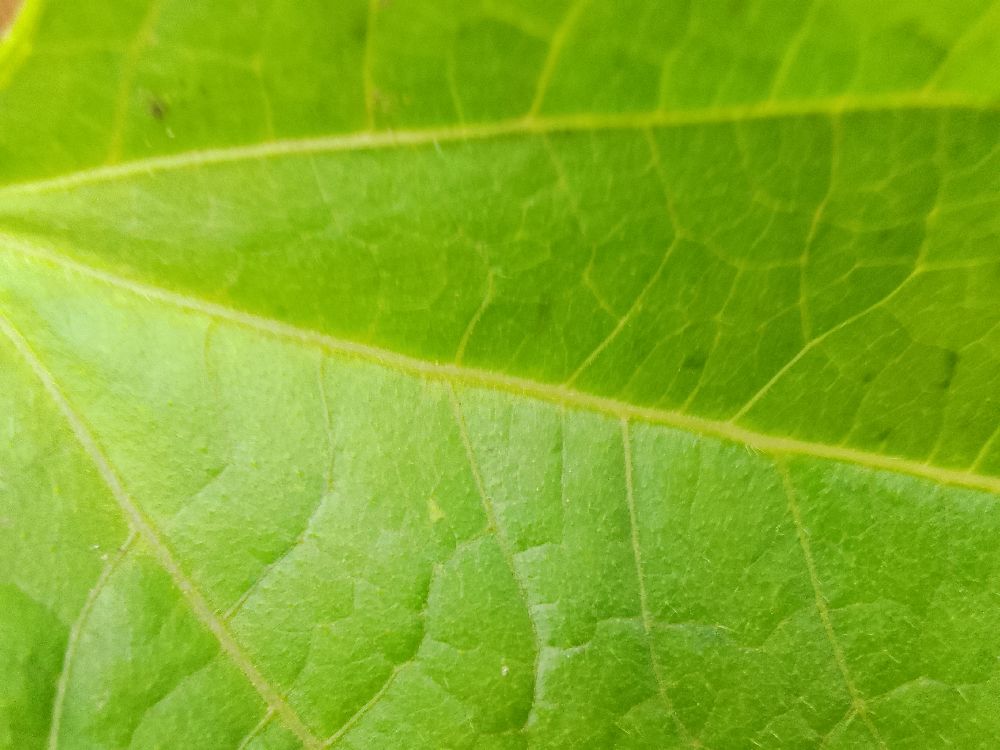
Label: healthy